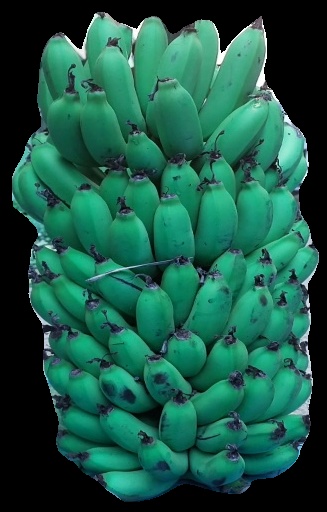
Variety: pachbale
Grade: grade2